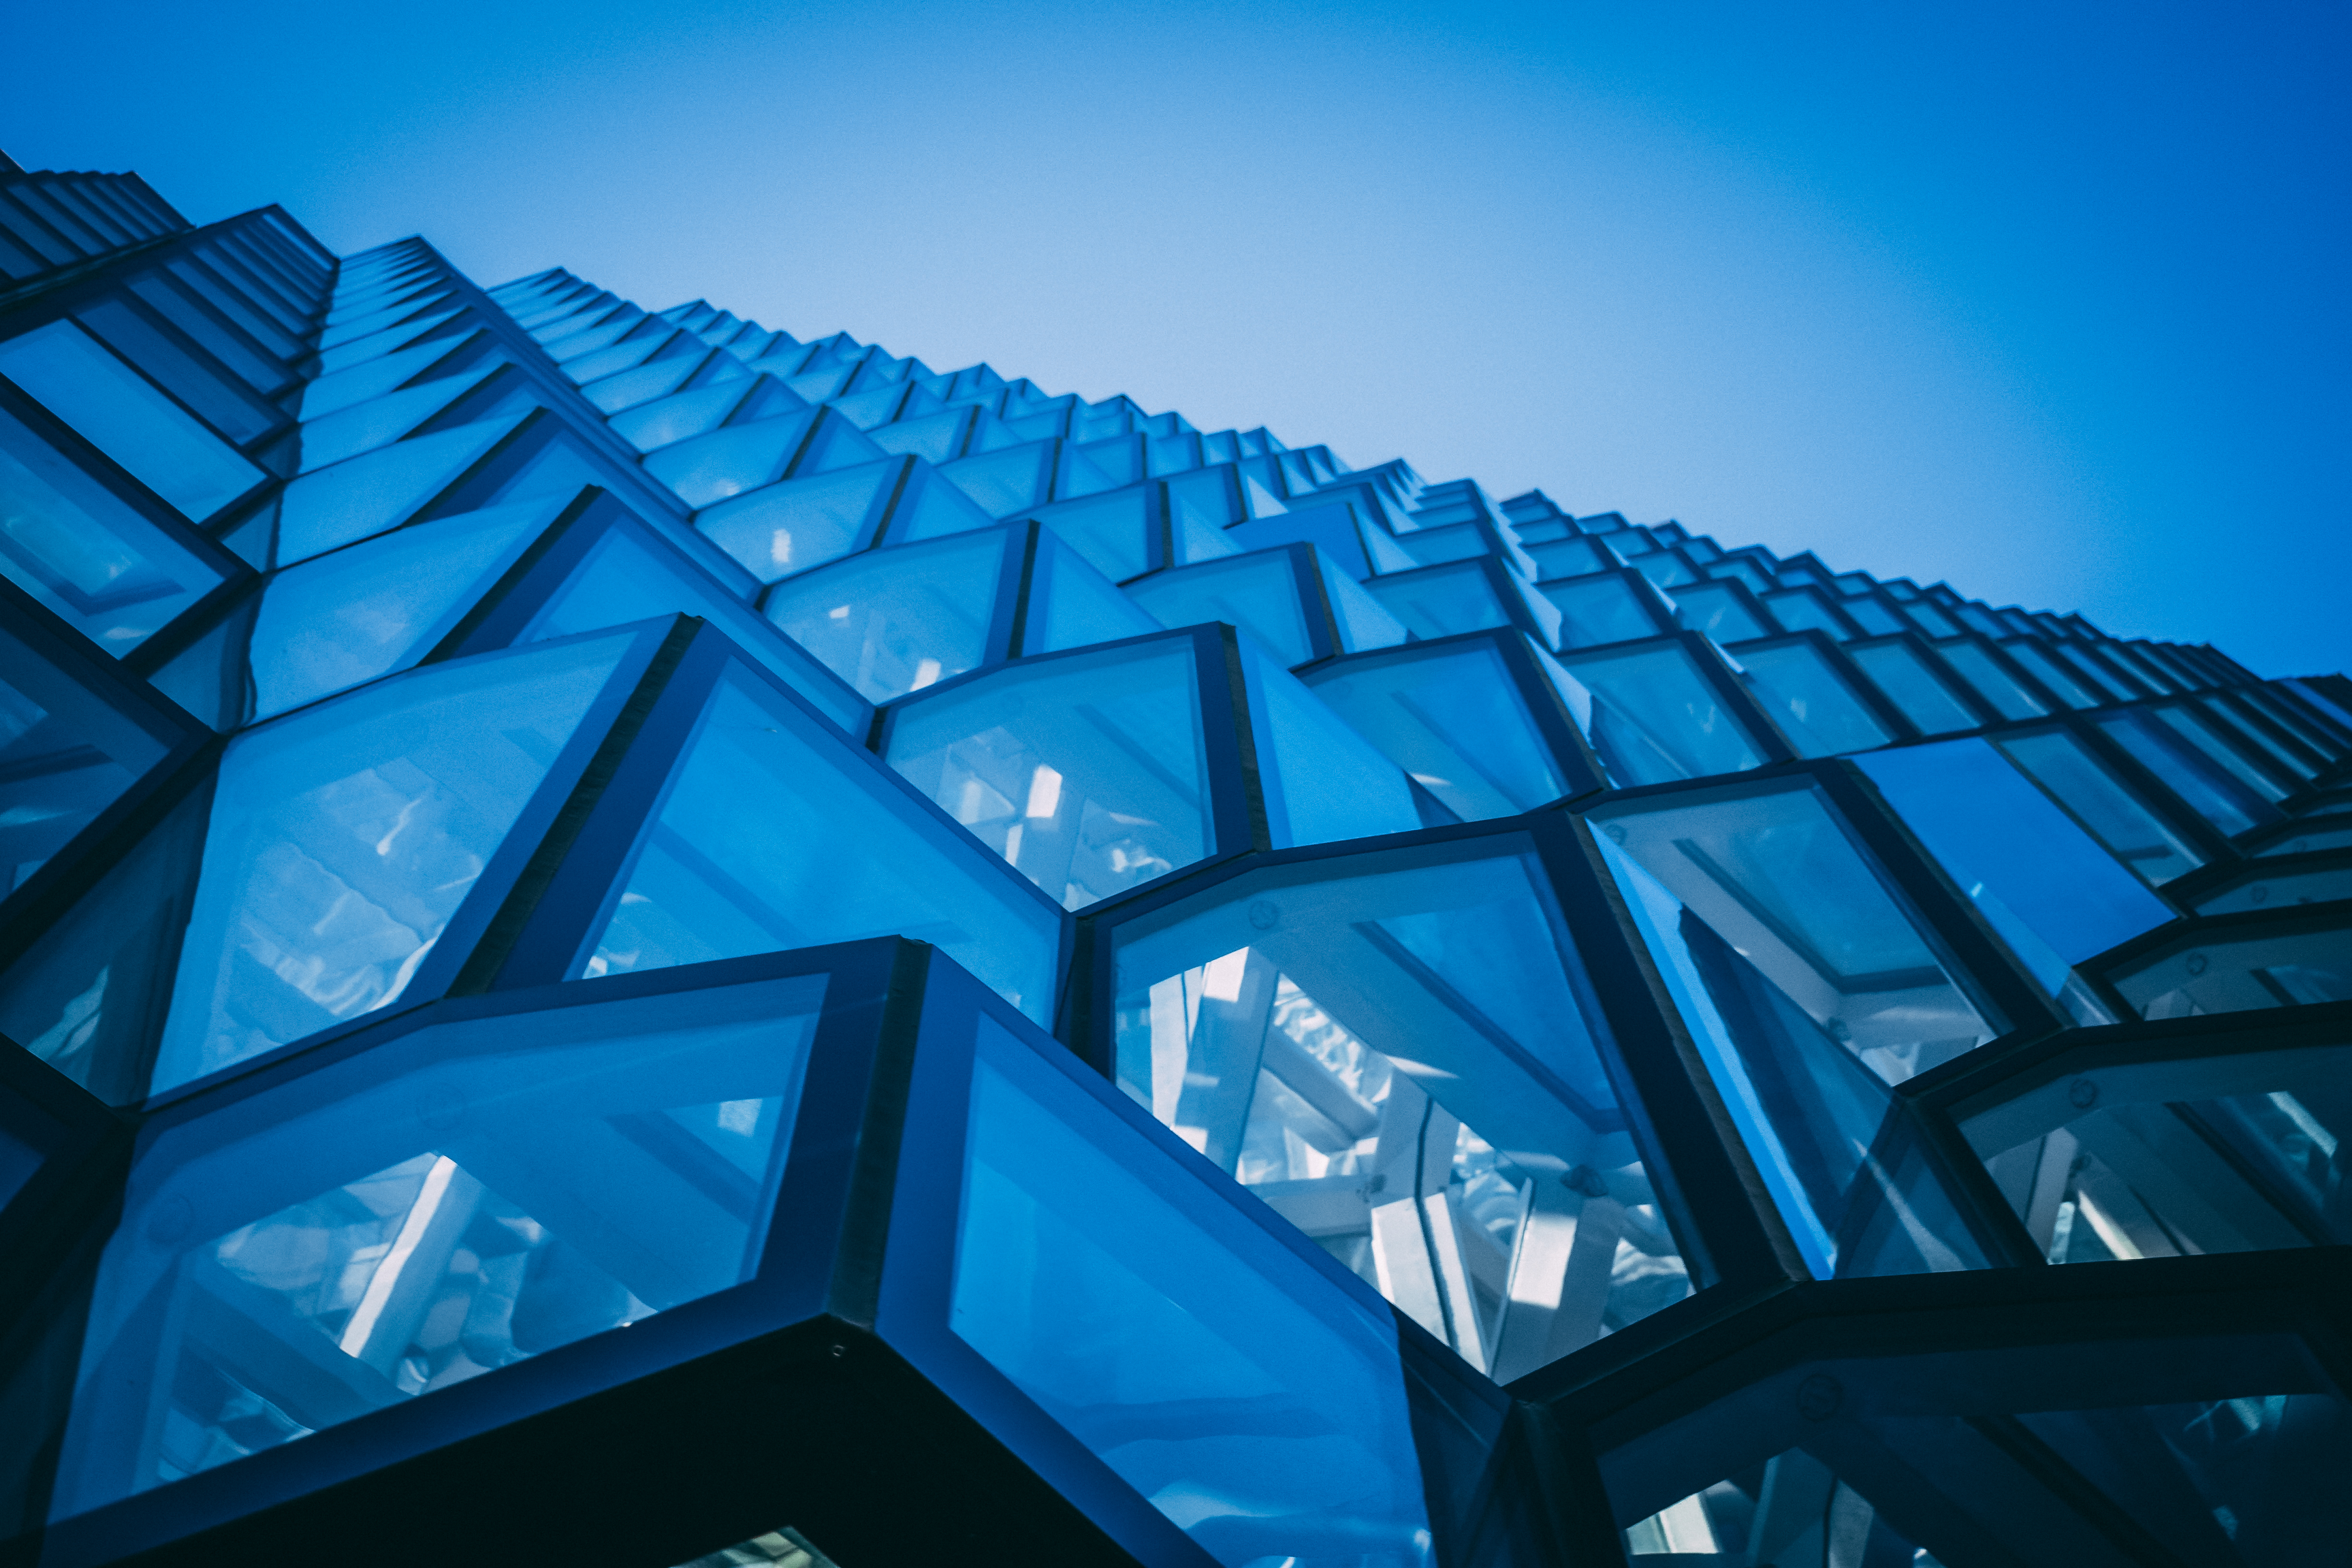
window, windows, blue, building, glass, city, urban, sky, landmark, architecture, daytime, structure, light, azure, metropolitan area, reflection, metropolis, skyscraper, line, daylighting, symmetry, facade, computer wallpaper, angle, house